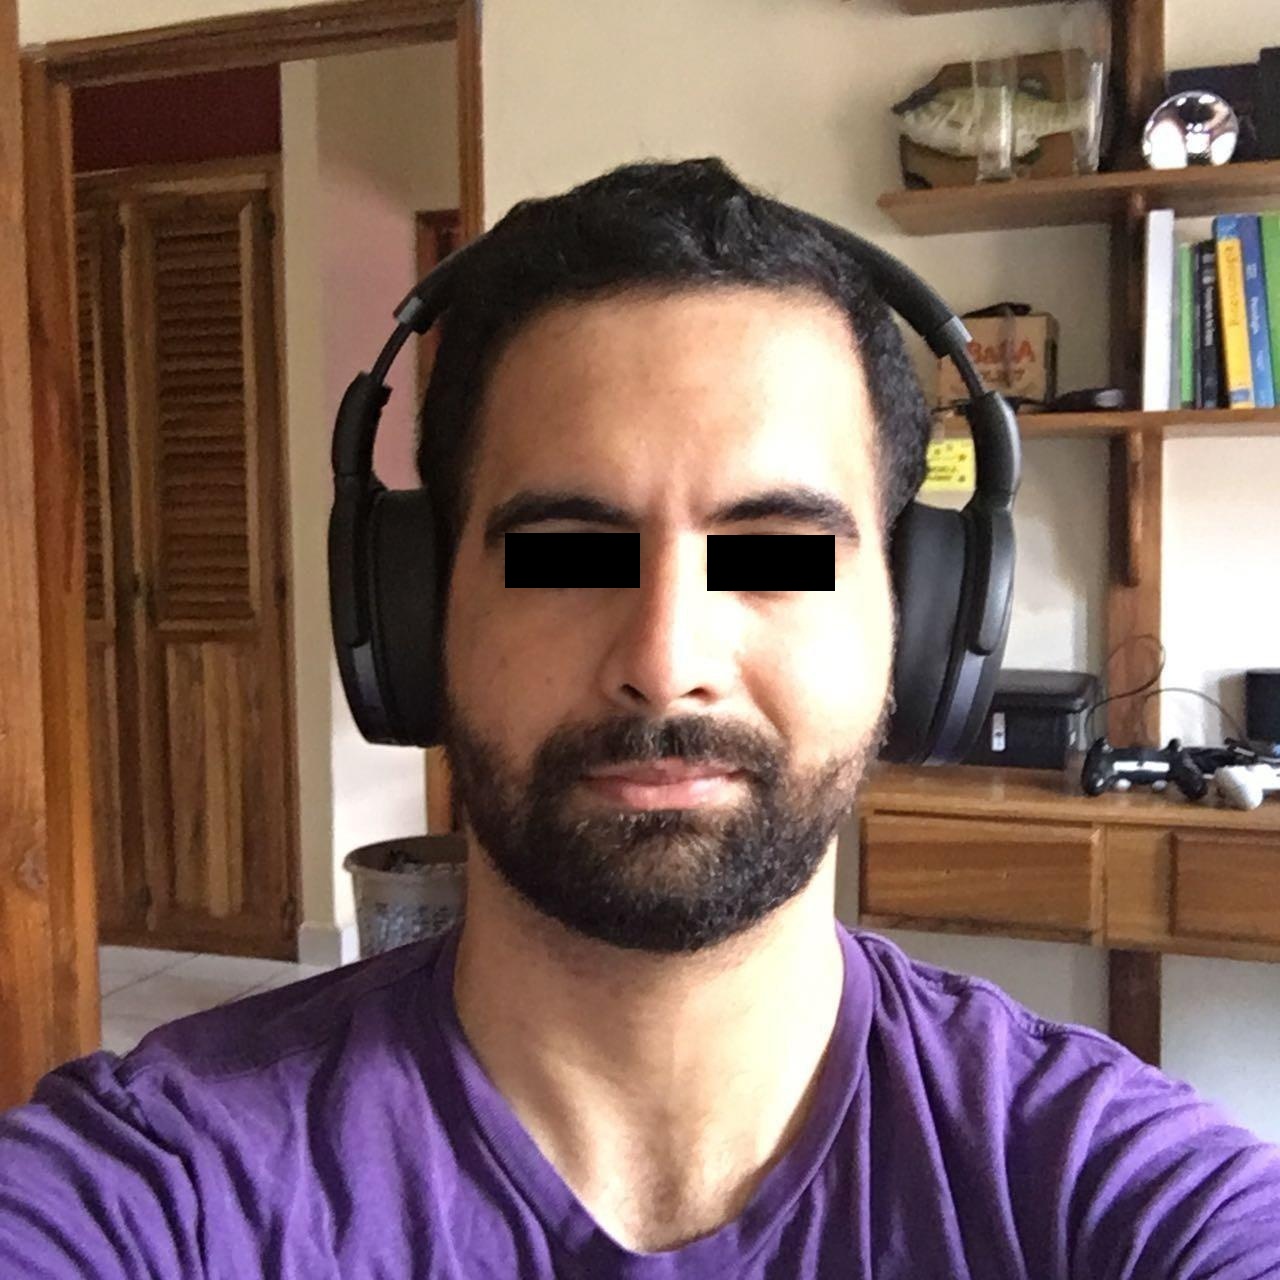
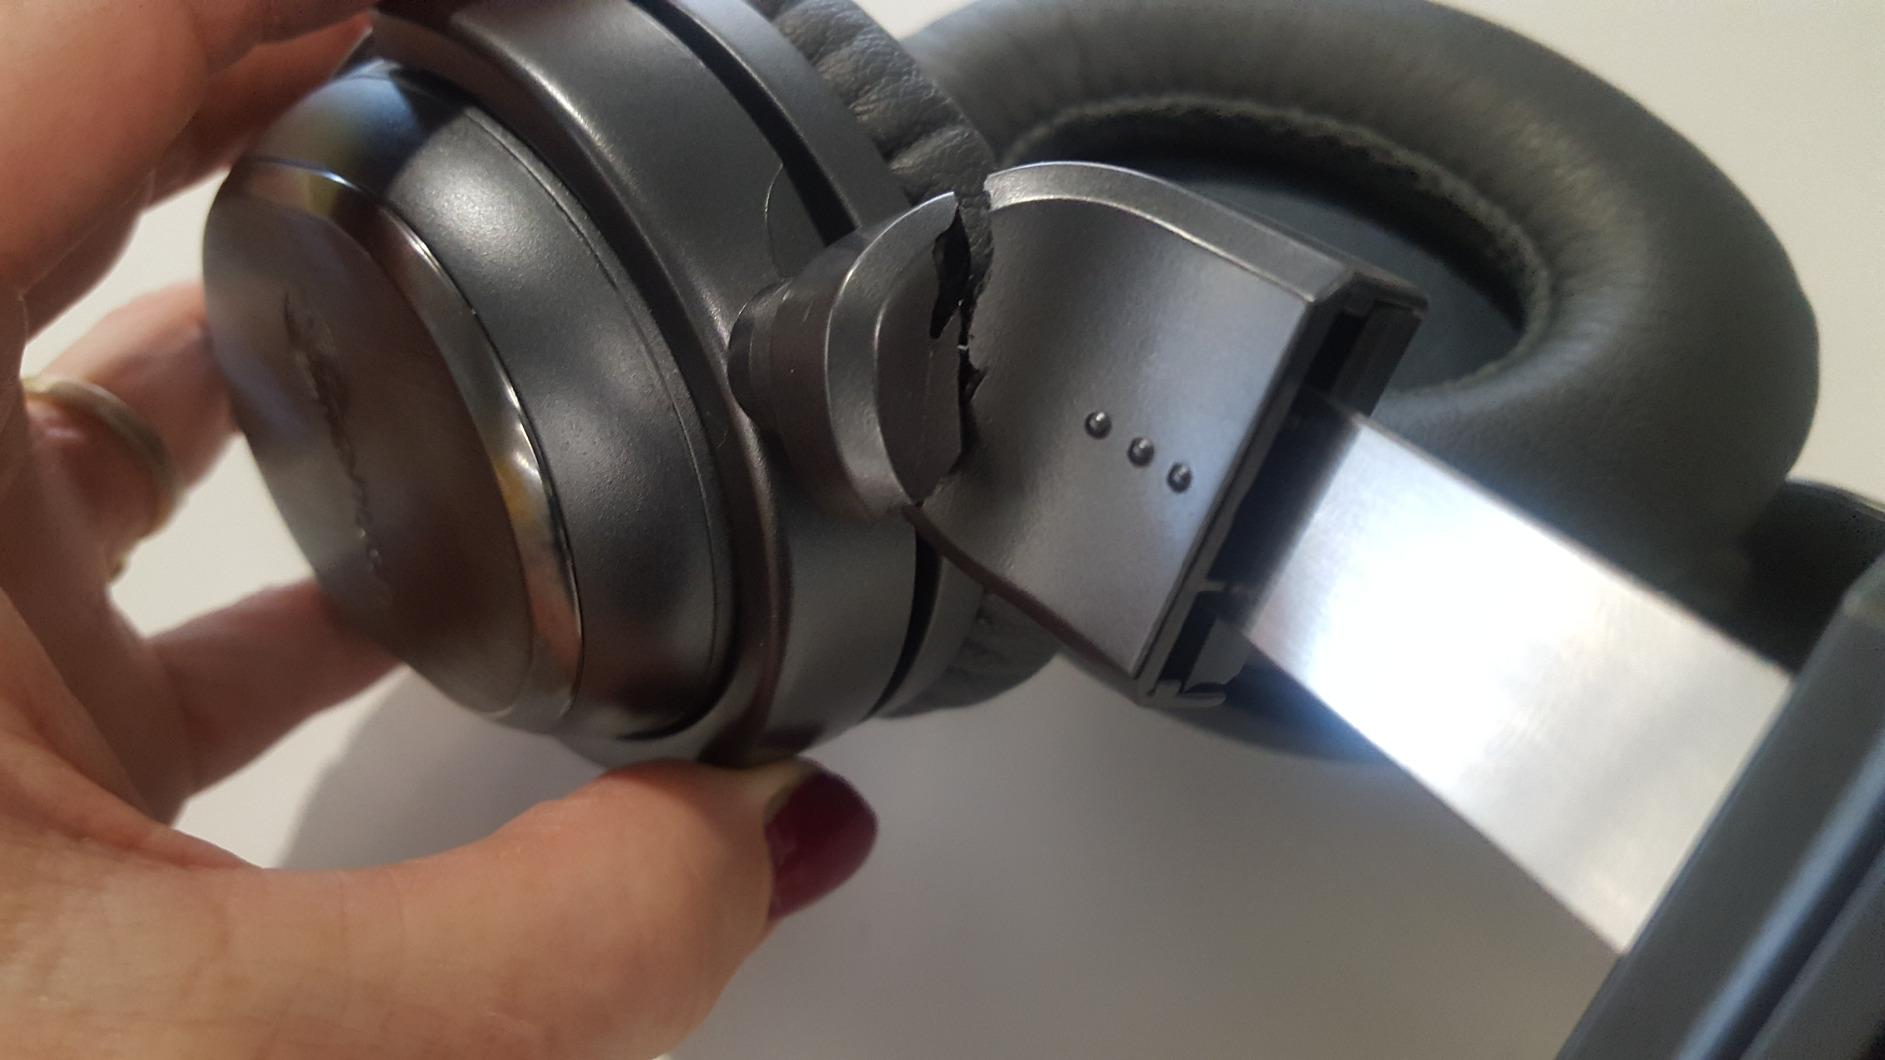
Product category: headphones
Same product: no